Paul Lehner

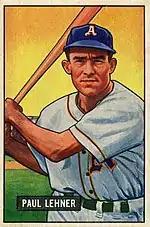
Lehner's 1951 Bowman Gum card

Lehner's professional baseball career began when he was 25, after World War II service in the United States Army Air Forces. He was one of a few big leaguers to play for four different teams in a single season. He reached the majors in 1946 with the St. Louis Browns, spending four years with them before moving to the Philadelphia Athletics in 1950. He started 1951 with Philadelphia, then was part of successive trades between the Athletics, Chicago White Sox, Browns, and Cleveland Indians. His most productive season came in 1950 with Philadelphia, when he posted career-highs in batting average (.309), home runs (9), and RBI (52) in 114 games. He also played briefly for the Boston Red Sox in 1952, his last major league season.